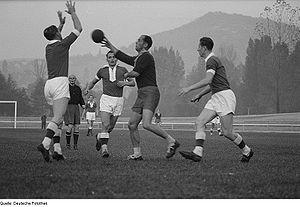
Le handball à onze est la forme initiale du handball. Il est disputé à onze joueurs en extérieur, sur un terrain herbeux semblable à un terrain de football. Apparu dans les années 1920, il a notamment été joué aux Jeux olympiques de 1936 à Berlin avant de disparaître définitivement dans les années 1960 au profit de sa forme actuelle à 7 joueurs et en salle.